Roger Taylor (Queen drummer)

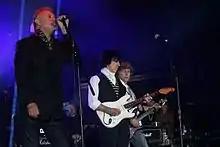

In 1969, Taylor was working with Freddie Mercury at Kensington Market in London (they were sharing a flat at around the same time). Mercury, then known as Farrokh "Freddie" Bulsara, was a fan of Smile. The band split up in 1970. In the same year, Taylor turned down the chance to become drummer for Genesis, which led to Phil Collins joining instead. Bulsara convinced the remaining two members of Smile to continue and he eventually joined the band, which he renamed Queen. In 1971, they recruited bassist John Deacon, before going on to release their self-titled debut album in 1973. Taylor is the third most credited songwriter for the band, usually contributing one or two tracks per album.